Chaubis Avtar

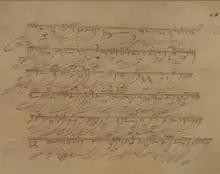
Chaubis Avtar in the Hand of Guru Gobind Singh - the 'Mach Avatar' Section

Per internal references of Dasam Granth, Krishna Avtar was composed in Vikram Samvat 1745/ 1688 AD at Paonta Sahib when Guru Gobind Singh was residing there where Rama Avtar was finished at Anandpur Sahib in 1755 VS/1698 AD.